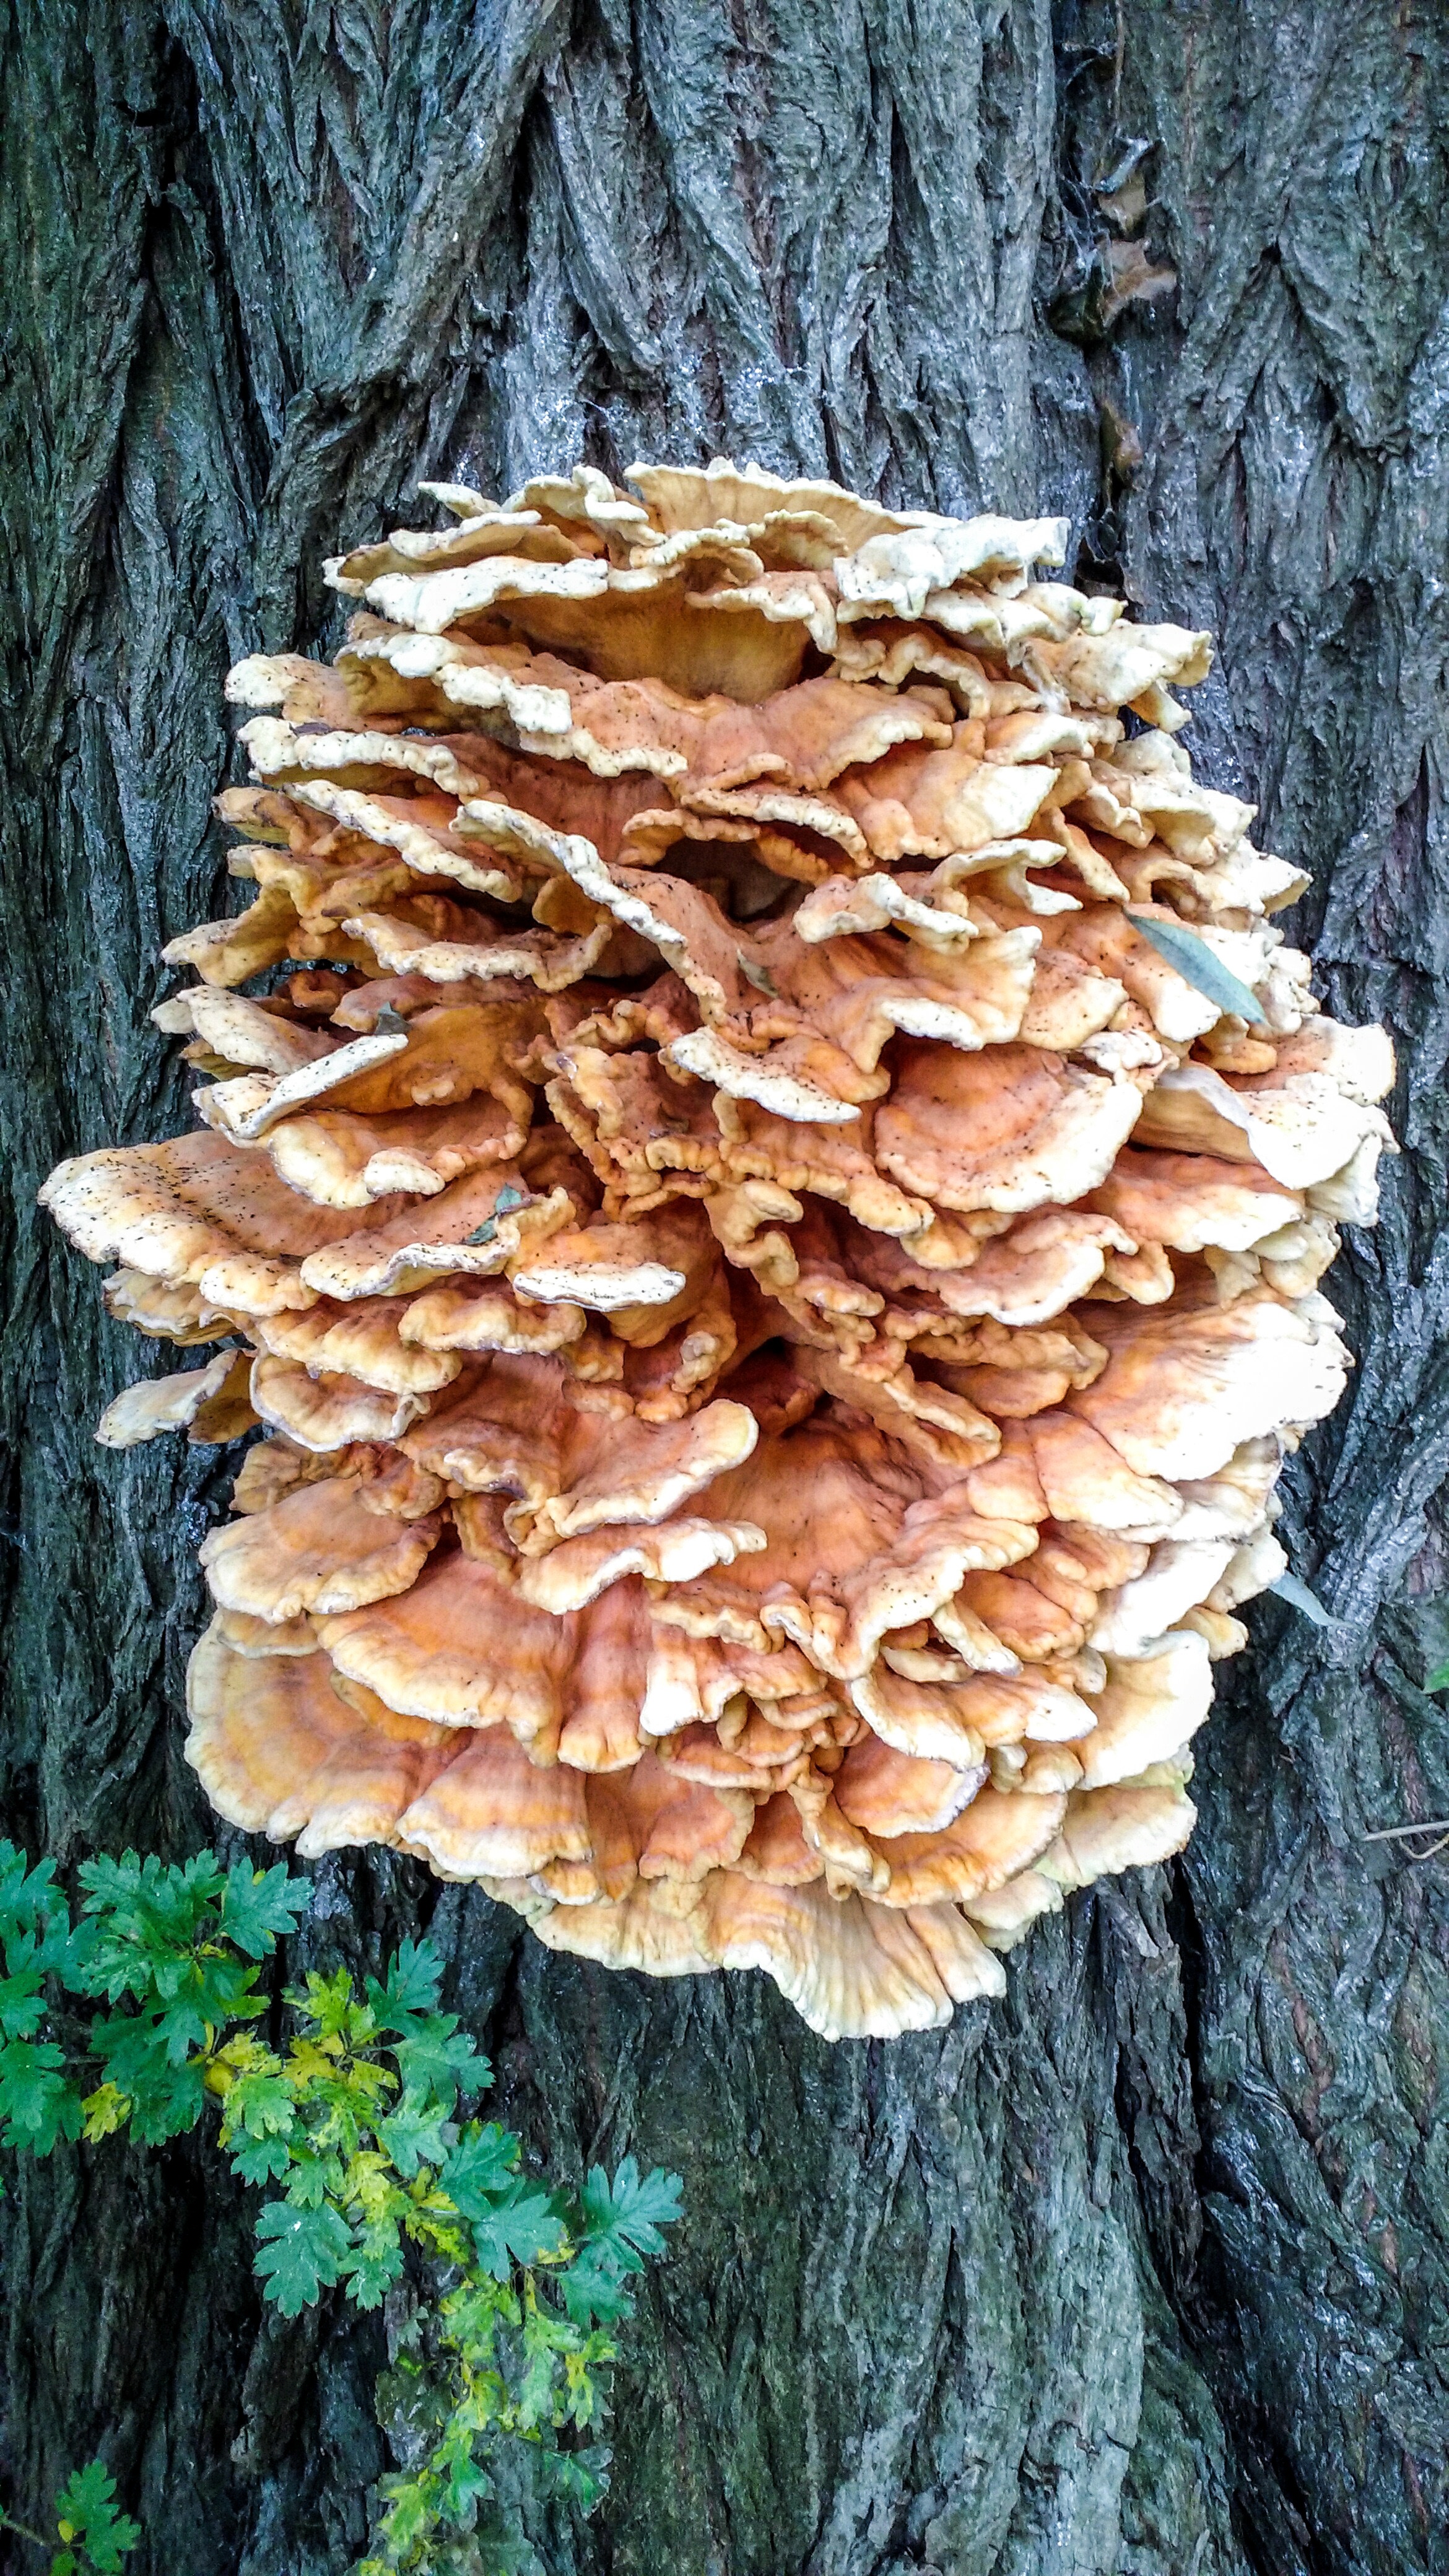
tree, nature, trunk, bark, mushroom, fungus, fungi, oyster mushroom, edible mushroom, medicinal mushroom, agaricomycetes, hen of the wood, polyporales, hymenochaetales, inonotus